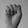
ASL letter: S